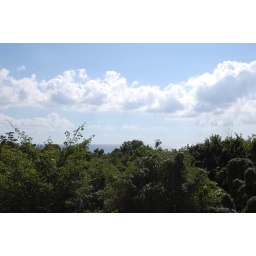
cotton clouds with a little bit of ocean in the distance